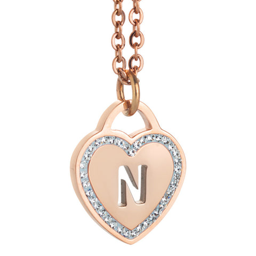
necklace with heart and the letter n perforated